Dark Lane Demo Tapes

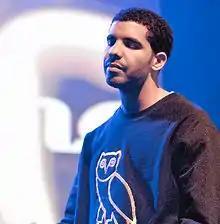

"Dark Lane Demo Tapes" sees Drake rapping and singing about topics that have often featured on his previous releases, including failed relationships, complicated relationships with friends, and braggadocio surrounding his prominence and success in the music industry. Writers of "Time" regarded the lyrics on the mixtape as introspective and not featuring hooks, with them being "surly, withdrawn and clearly indifferent to radio or viral success". The same writers observed that the mixtape has a "wealth of sad boy songs", while Erik Skelton of "Complex" said that the mixtape features "sleepy, introspective rap songs". Noah Yoo of "Pitchfork" highlighted the mixtape's lyrics as Drake at "peak paranoia in his relationships, both business and personal". Grant Rindner of "Complex" found similarities between "Dark Lane Demo Tapes" and the "If You're Reading This It's Too Late" (2015) mixtape, as both mixtapes see Drake rapping over "leaner, grittier beats" and focusing more on "traditional bars and delivery than melodies and hooks".